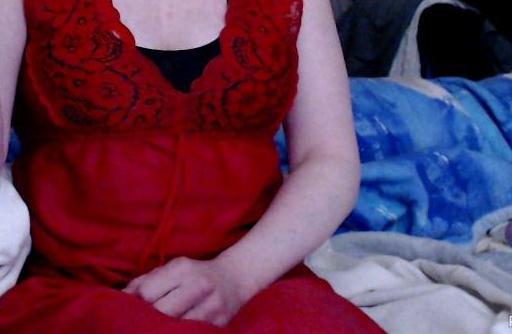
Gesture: no_gesture